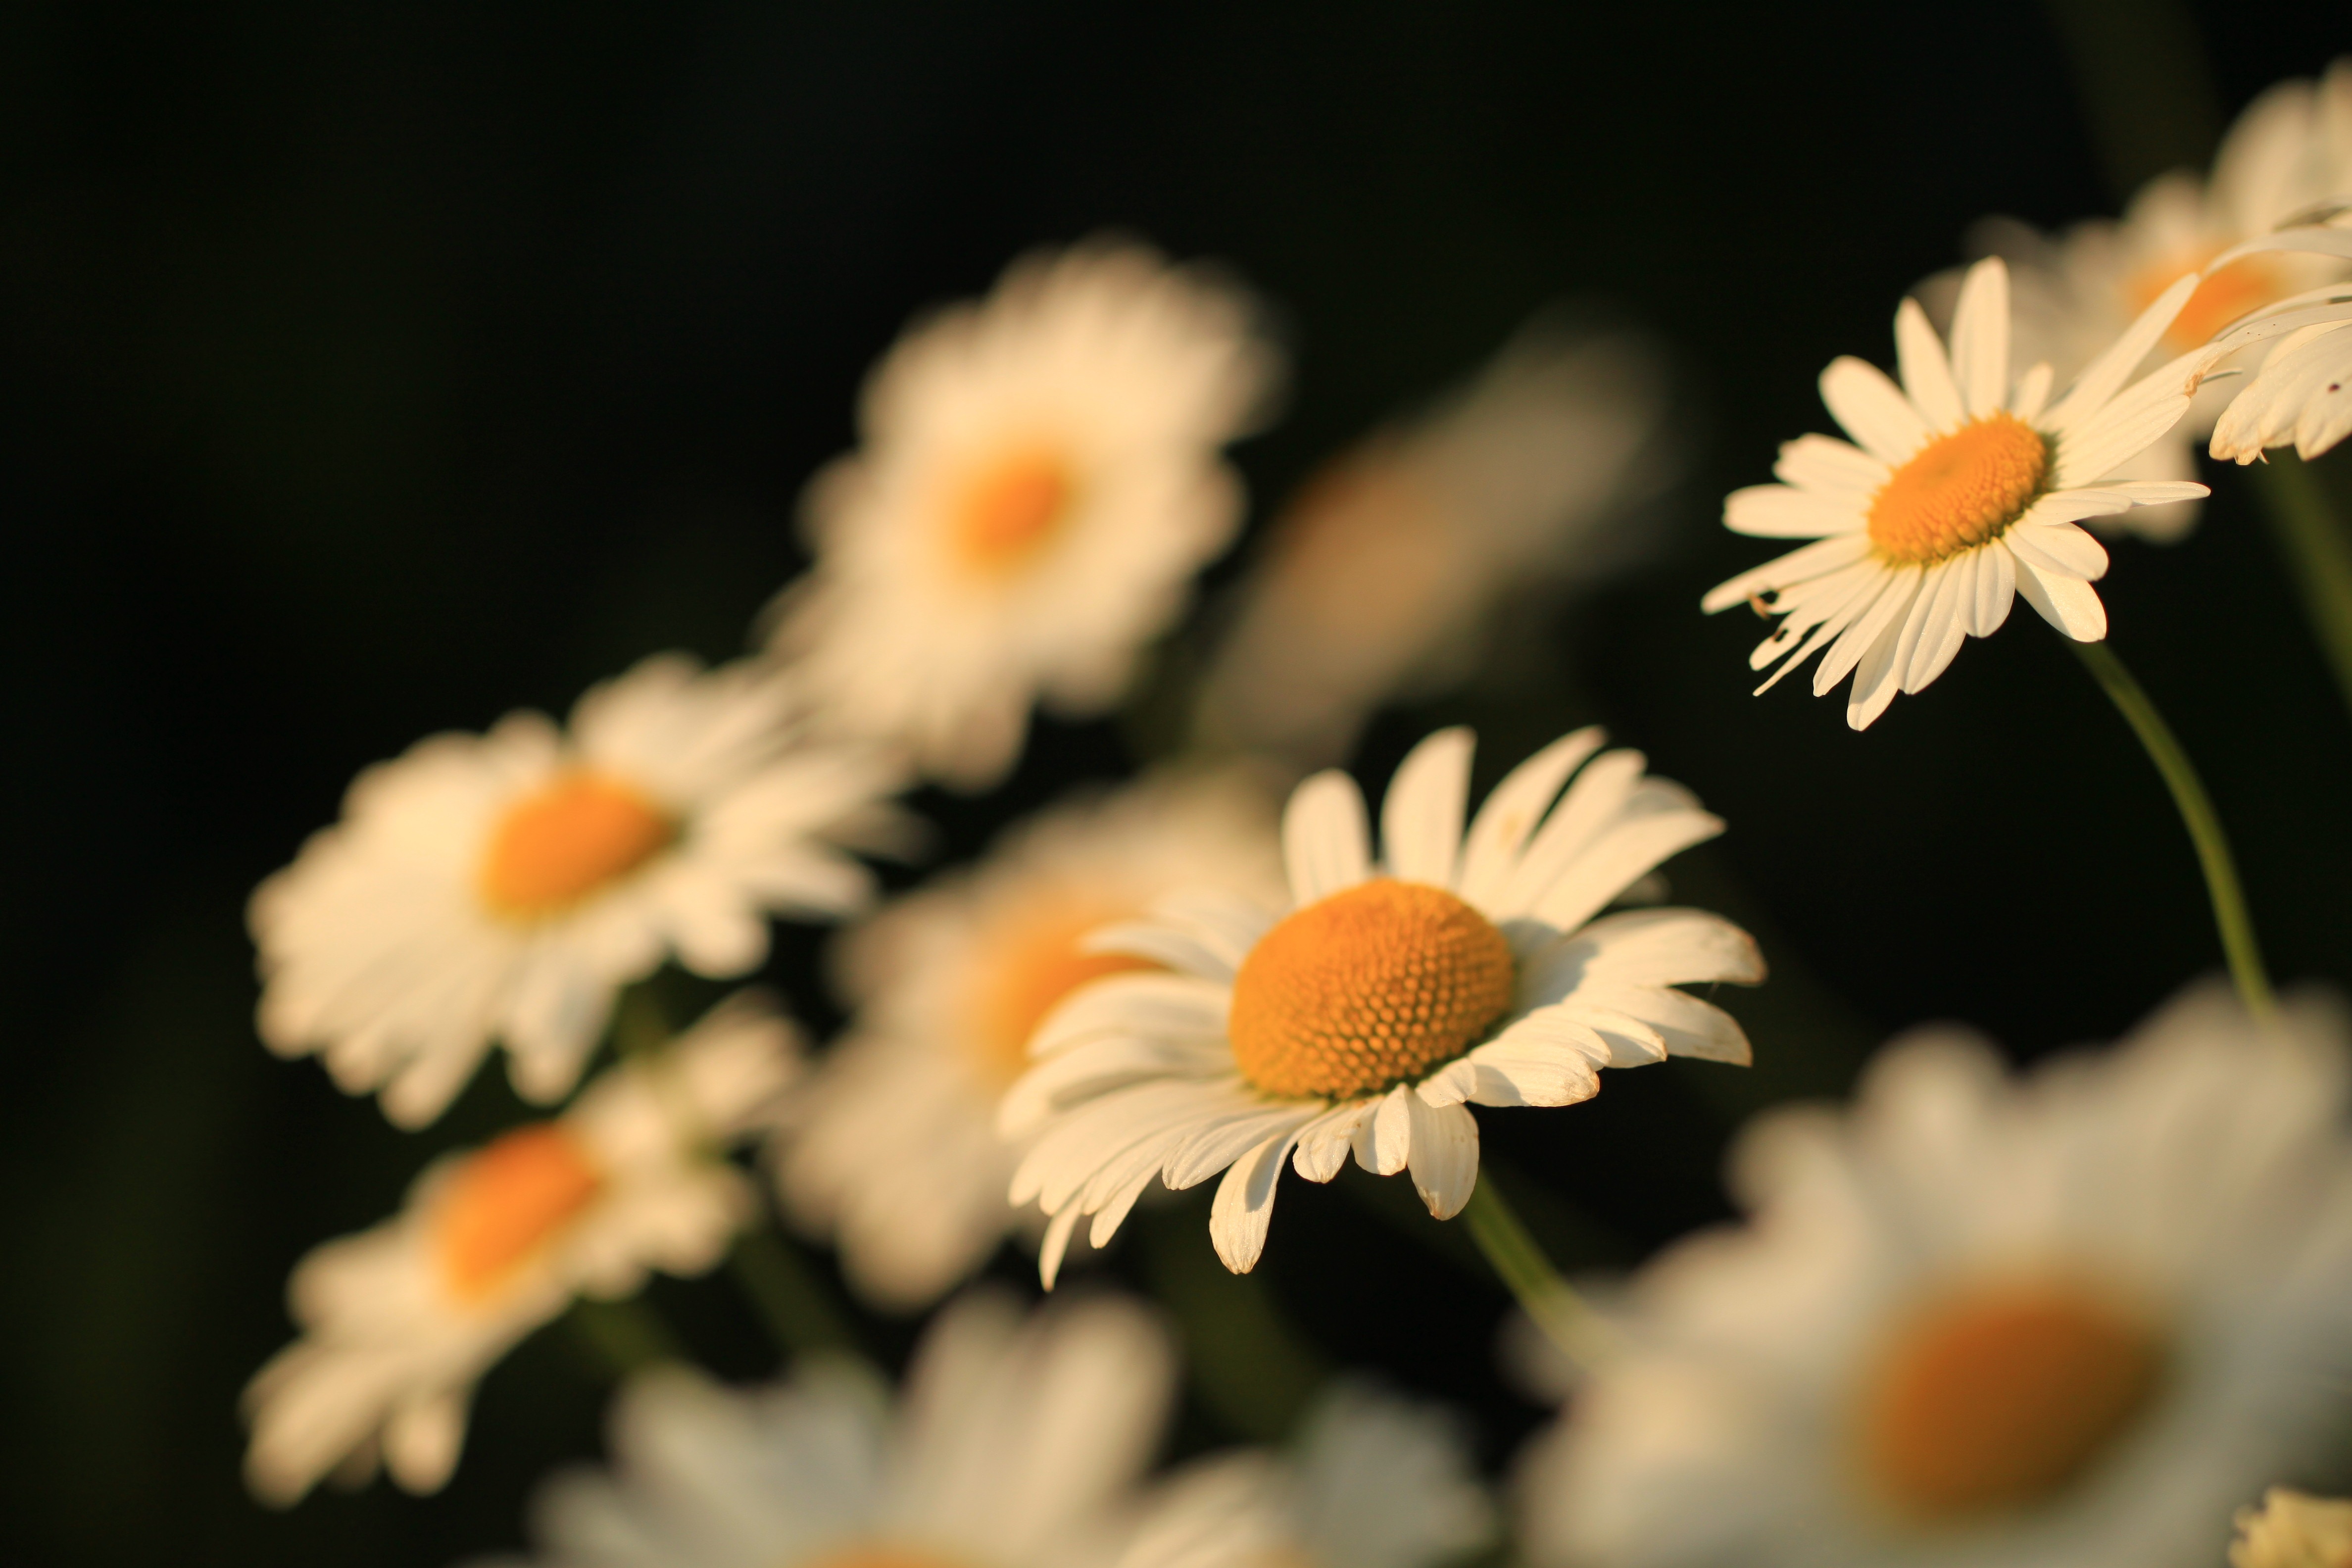
nature, branch, blossom, light, plant, white, photography, meadow, leaf, flower, petal, bloom, daisy, spring, macro, small, autumn, botany, yellow, garden, close, flora, wildflower, flowers, close up, wildflowers, flower meadow, macro photography, white blossom, flowering plant, signs of spring, daisy family, meadow nature, oxeye daisy, plant stem, land plant